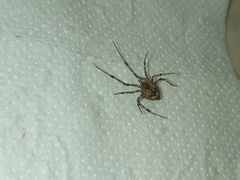
Species: Parasteatoda_tepidariorum